Thyaira

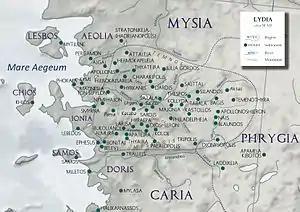
Lydia in about 50CE.

Its site is located near Tire, Asiatic Turkey.